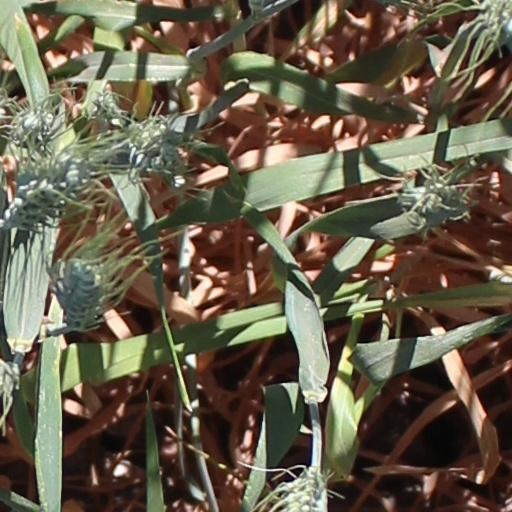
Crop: wheat